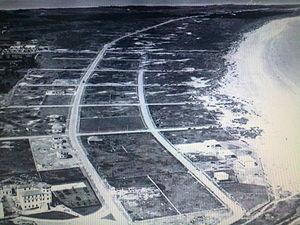
Laredo est une commune espagnole située dans la partie orientale de la communauté autonome de la Cantabrie et adjacente à la Mer Cantabrique, à mi distance entre Bilbao et Santander. Elle compte 13 000 habitants. Juan Ramón López Visitación, du parti socialiste ouvrier espagnol, en est le maire depuis 2015.